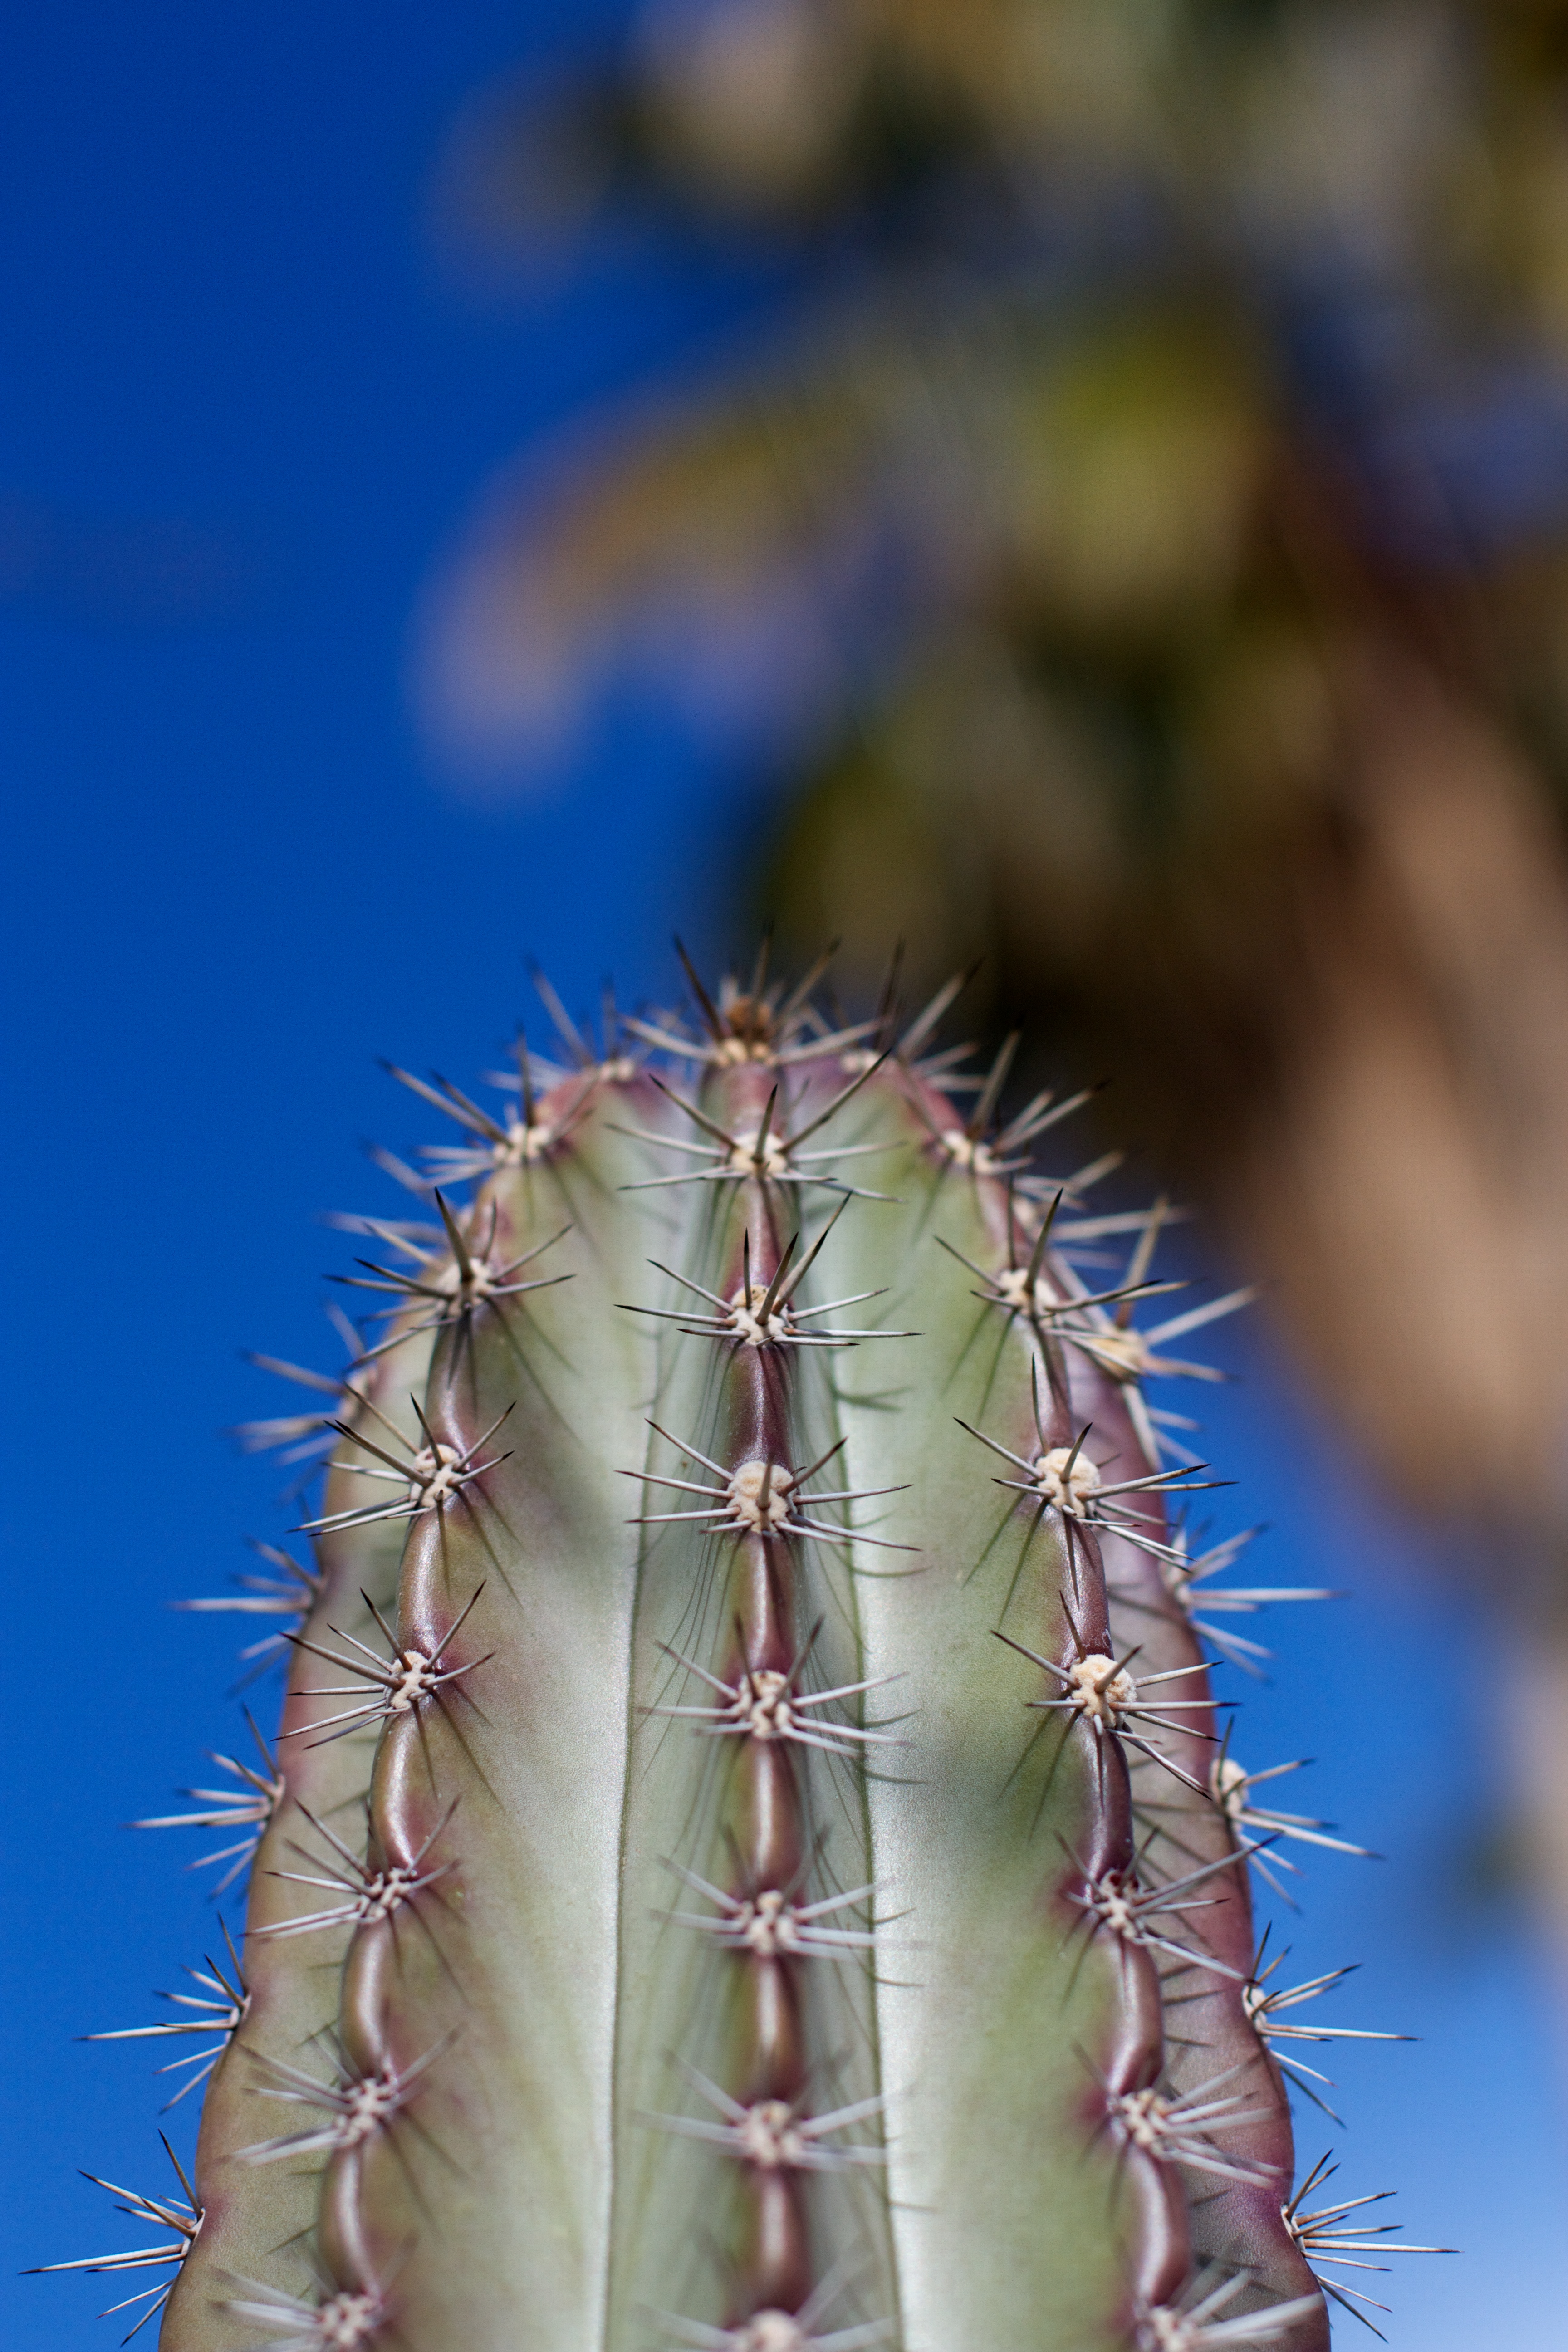
cactus, plant, flower, botany, flora, fauna, close up, 2013365, macro photography, flowering plant, plant stem, land plant, thorns spines and prickles, hedgehog cactus